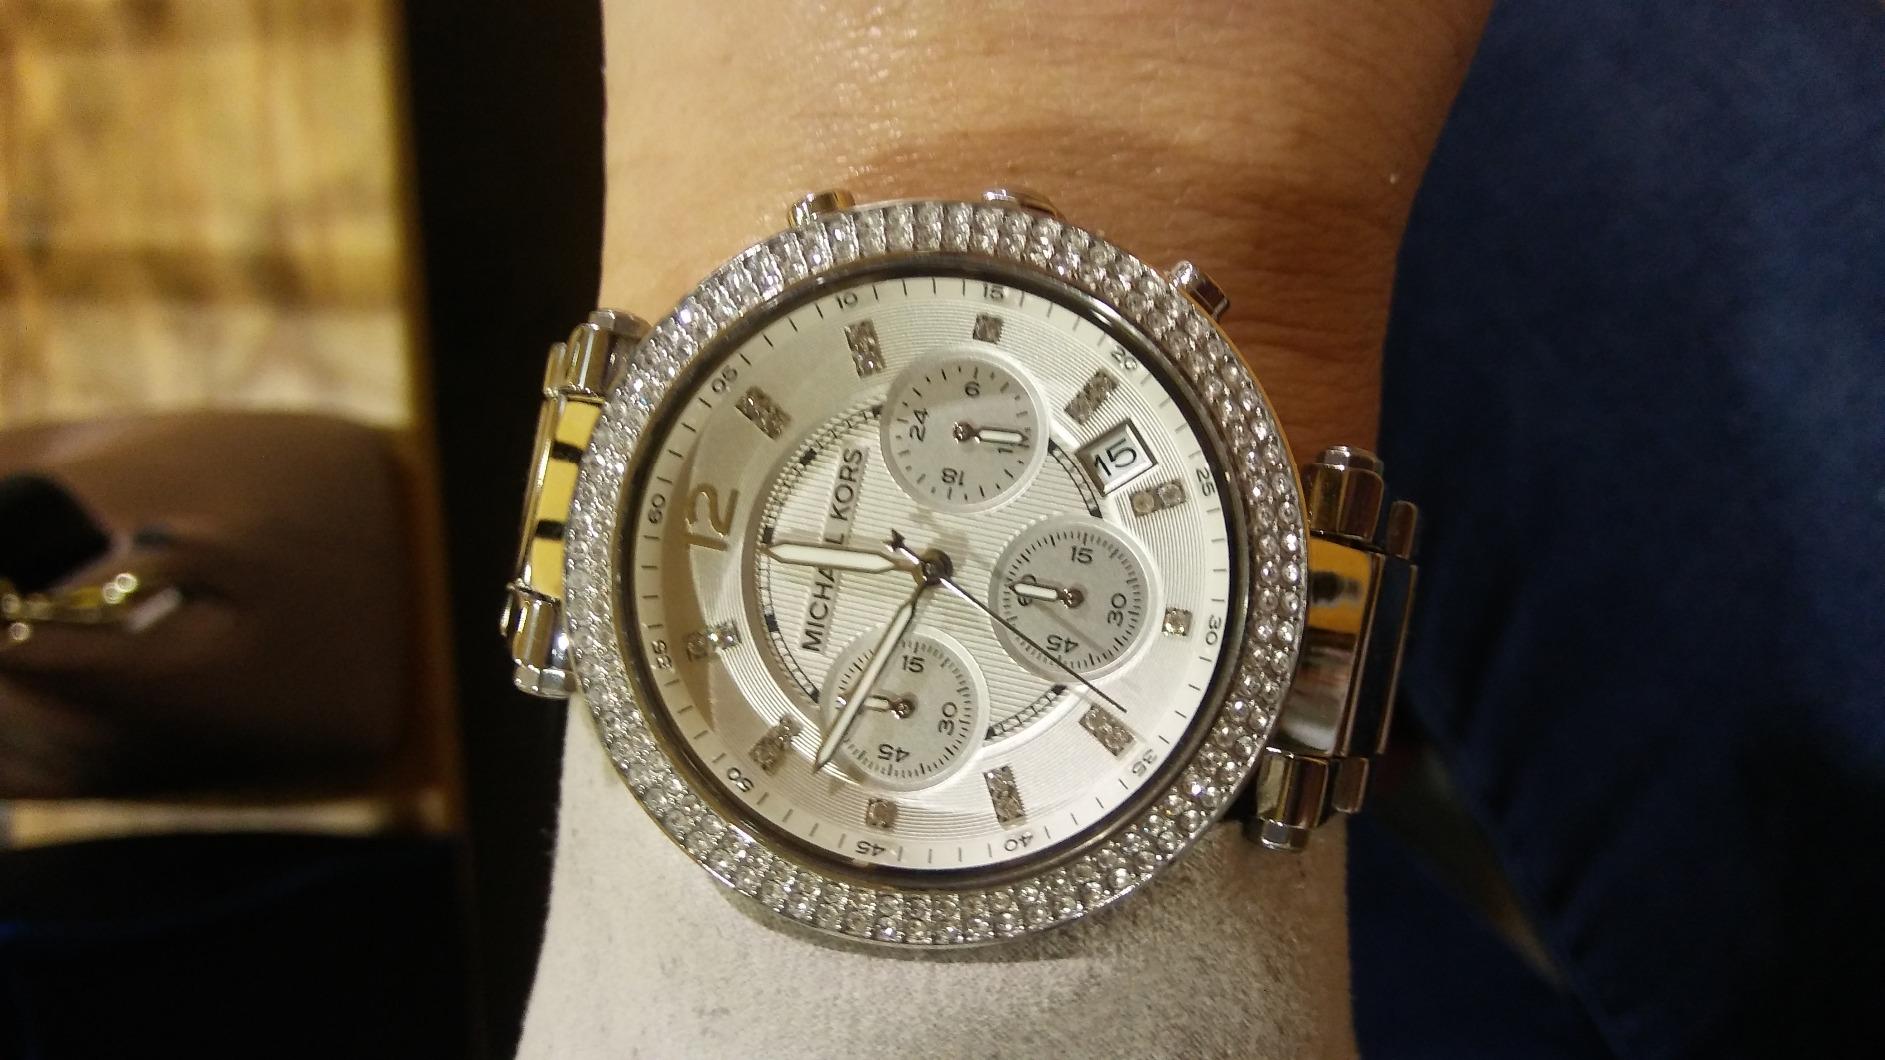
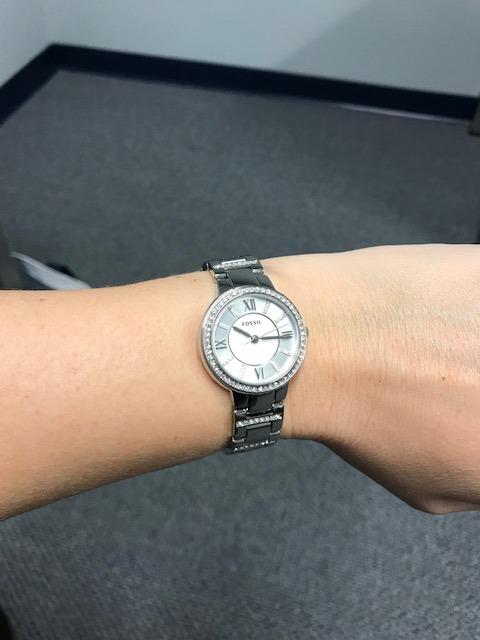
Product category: accessories_watch
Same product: no